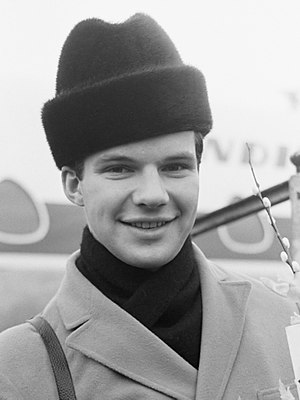
Bobby Vee
Bobby Vee, 1962
Robert Thomas Velline, kendt under sit kunstnernavn Bobby Vee, var en amerikansk popsanger, der var teenageidol i begyndelsen af 1960'erne. Ifølge Billboard havde han 38 hits på Hot 100-hitlisten, heraf ti i top tyve. Han opnåede at få seks guldplader i sin karriere. Blandt hans mest kendte hits var King og Goffin-sangen "Take Good Care of My Baby", der nåede førstepladsen i USA i 1961 og tredjepladsen i Storbritannien.